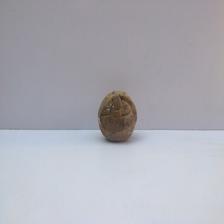
Size: Spoiled